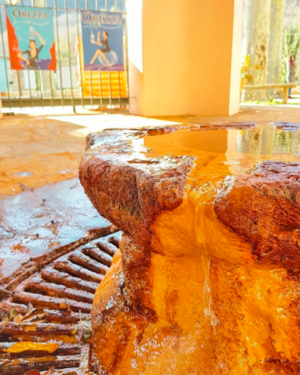
Source d'Orezza
Rapaggio est une commune française située dans la circonscription départementale de la Haute-Corse et le territoire de la collectivité de Corse. Le village appartient à la piève d'Orezza, en Castagniccia.